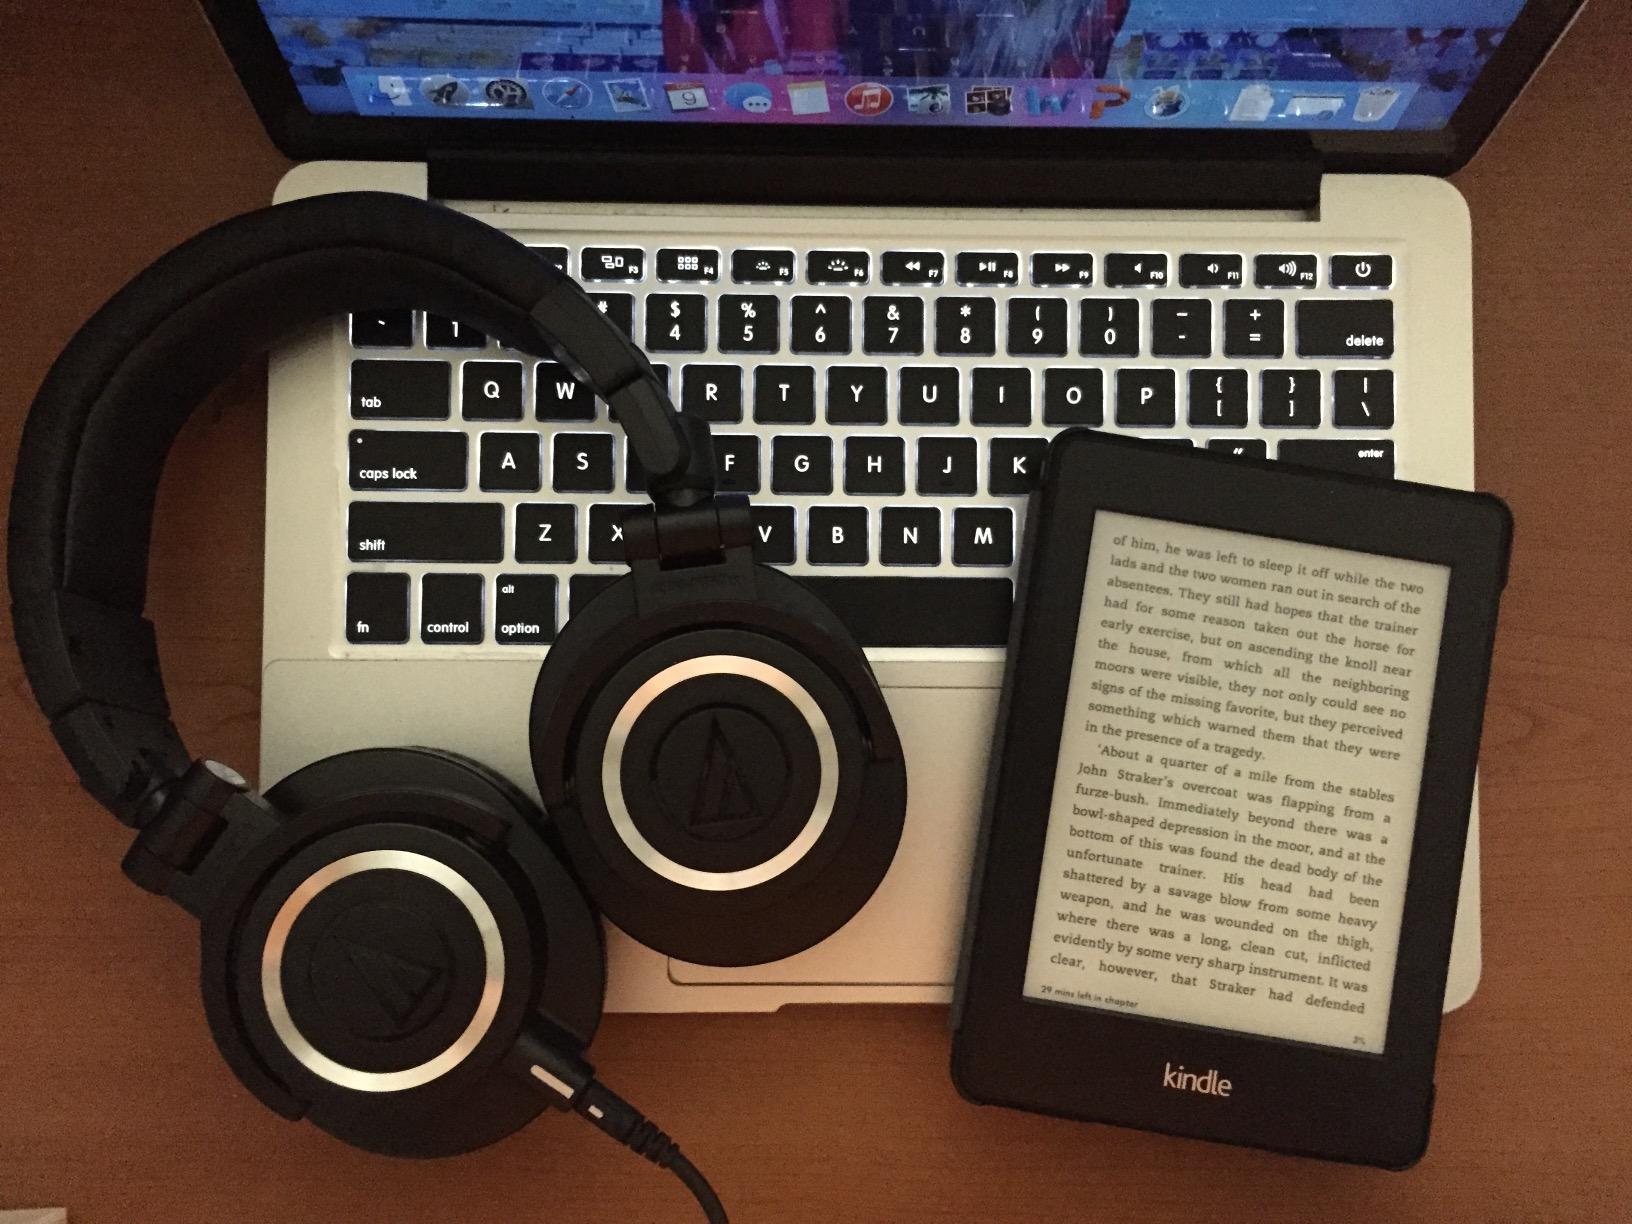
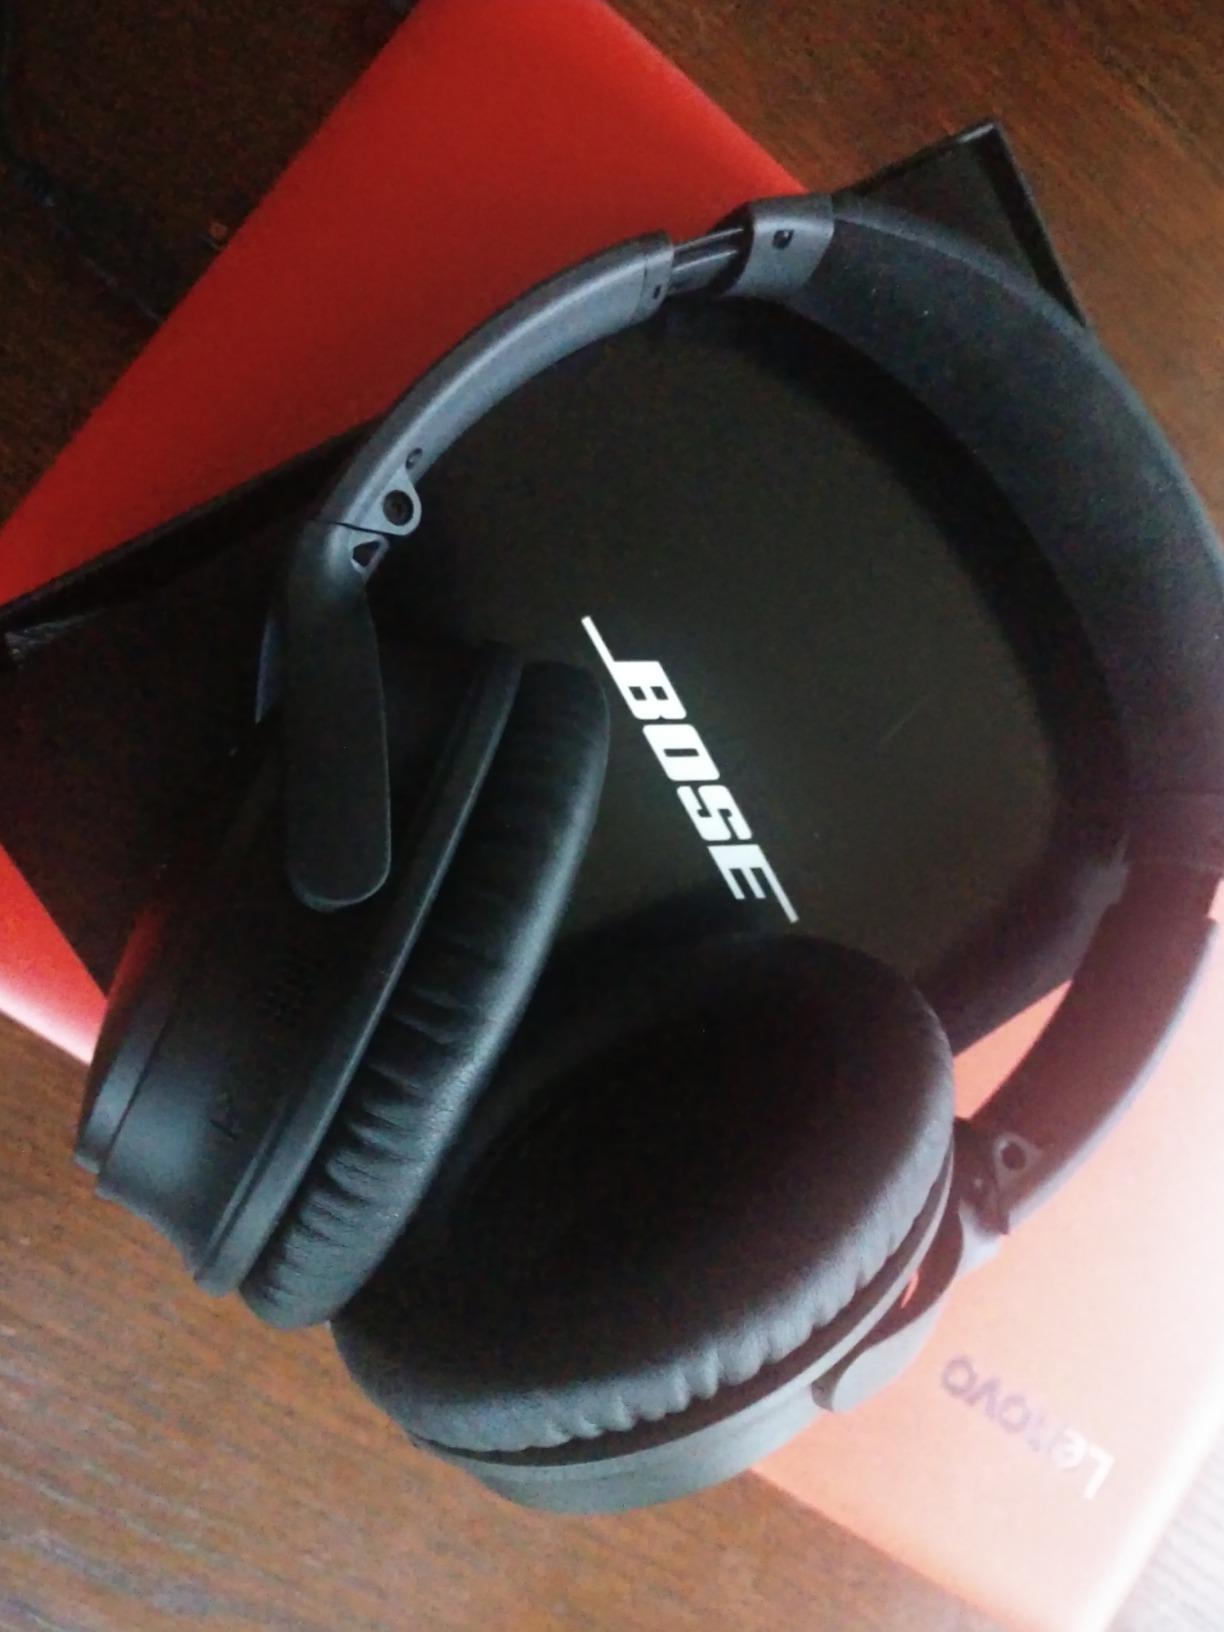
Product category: headphones
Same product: no